Cynthia Rothrock

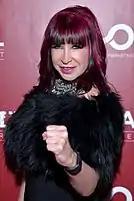
Rothrock in 2018

Cynthia Rothrock (born March 8, 1957) is an American martial artist and actress best known for her martial arts films. She holds black belt rankings in seven styles of martial arts and was a high-level competitor in martial arts before becoming an actress. In 2014, she was inducted into the International Sports Hall of Fame. In 2016, Martial Arts History Museum bestowed Rothrock the official title of The Queen of Martial Arts.